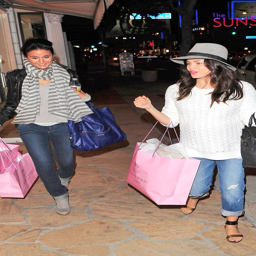
while shopping in person kept things casual in boyfriend jeans and an oversize sweater .